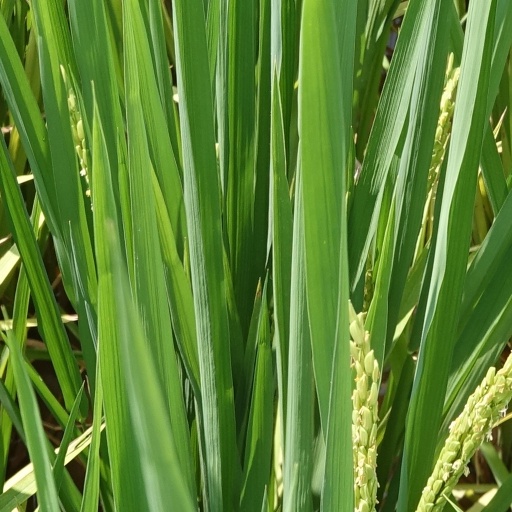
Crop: rice